Sardinian language

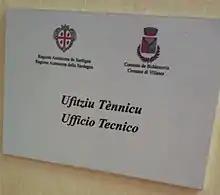
A bilingual sign in Villasor's town hall

The jurist Carlo Baudi di Vesme claimed that the suppression of Sardinian and the imposition of Italian was desirable to make the islanders into "civilized Italians". Since Sardinia was, in the words of Di Vesme, "not Spanish, but neither Italian: it is and has been for centuries just Sardinian", it was necessary, at the turn of the circumstances that "inflamed it with ambition, desire and love of all things Italian", to promote these tendencies even more in order "to profit from them in the common interest", for which it proved "almost necessary" to spread the Italian language in Sardinia "presently so little known in the interior" with a view to better enable the Perfect Fusion: "Sardinia will be Piedmont, it will be Italy; it will receive and give us lustre, wealth and power!".